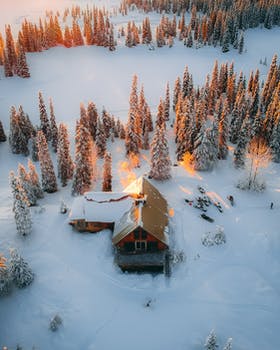
Label: No Watermark